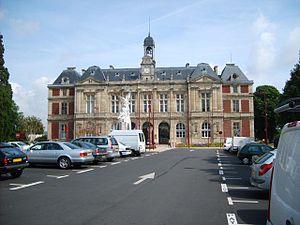
Elbeuf est une commune française située dans le département de la Seine-Maritime en région Normandie.